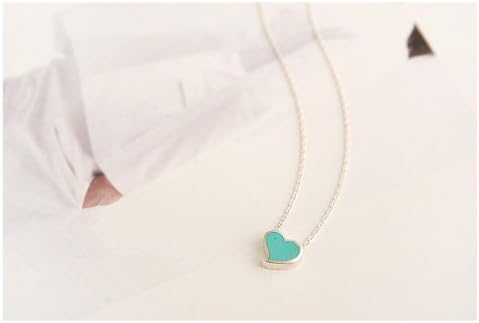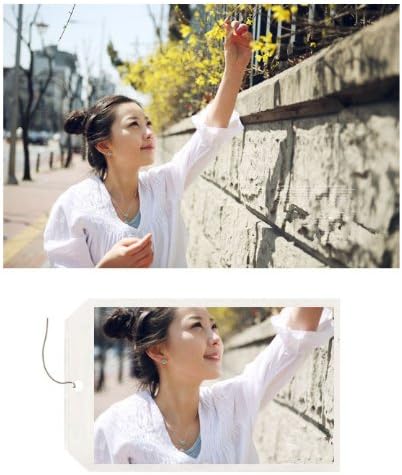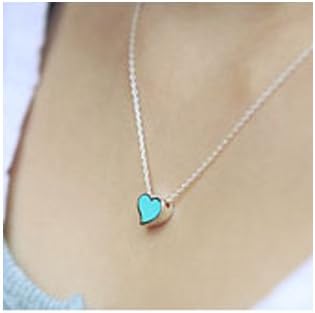
ChineOn Korean Fashion Cute Pretty Sweet Enamel Love Peach Heart Chain Pendant Necklace
Category: AMAZON FASHION
Special design ; popular and stylish ; fit for a lot of occasions that you will like it so much.A good decoration for fashion & Wonderful gift for a loved one (or yourself)
Features: Sweet and cute heart shape design, beautiful and charming | Material:Alloy | Chain circumference: About 46cm/18inch | Heart Size: About 1*0.7cm/0.4*0.28inch | Package Content: 1X Necklace